C. J. Miles

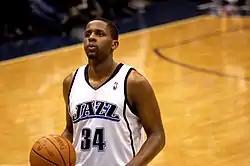
Miles with the Utah Jazz in 2010

Calvin Andre "C. J." Miles Jr. (born March 18, 1987) is an American former professional basketball player who played for the NBA. A native of Dallas, Miles was drafted in 2005 by the Utah Jazz after finishing high school.